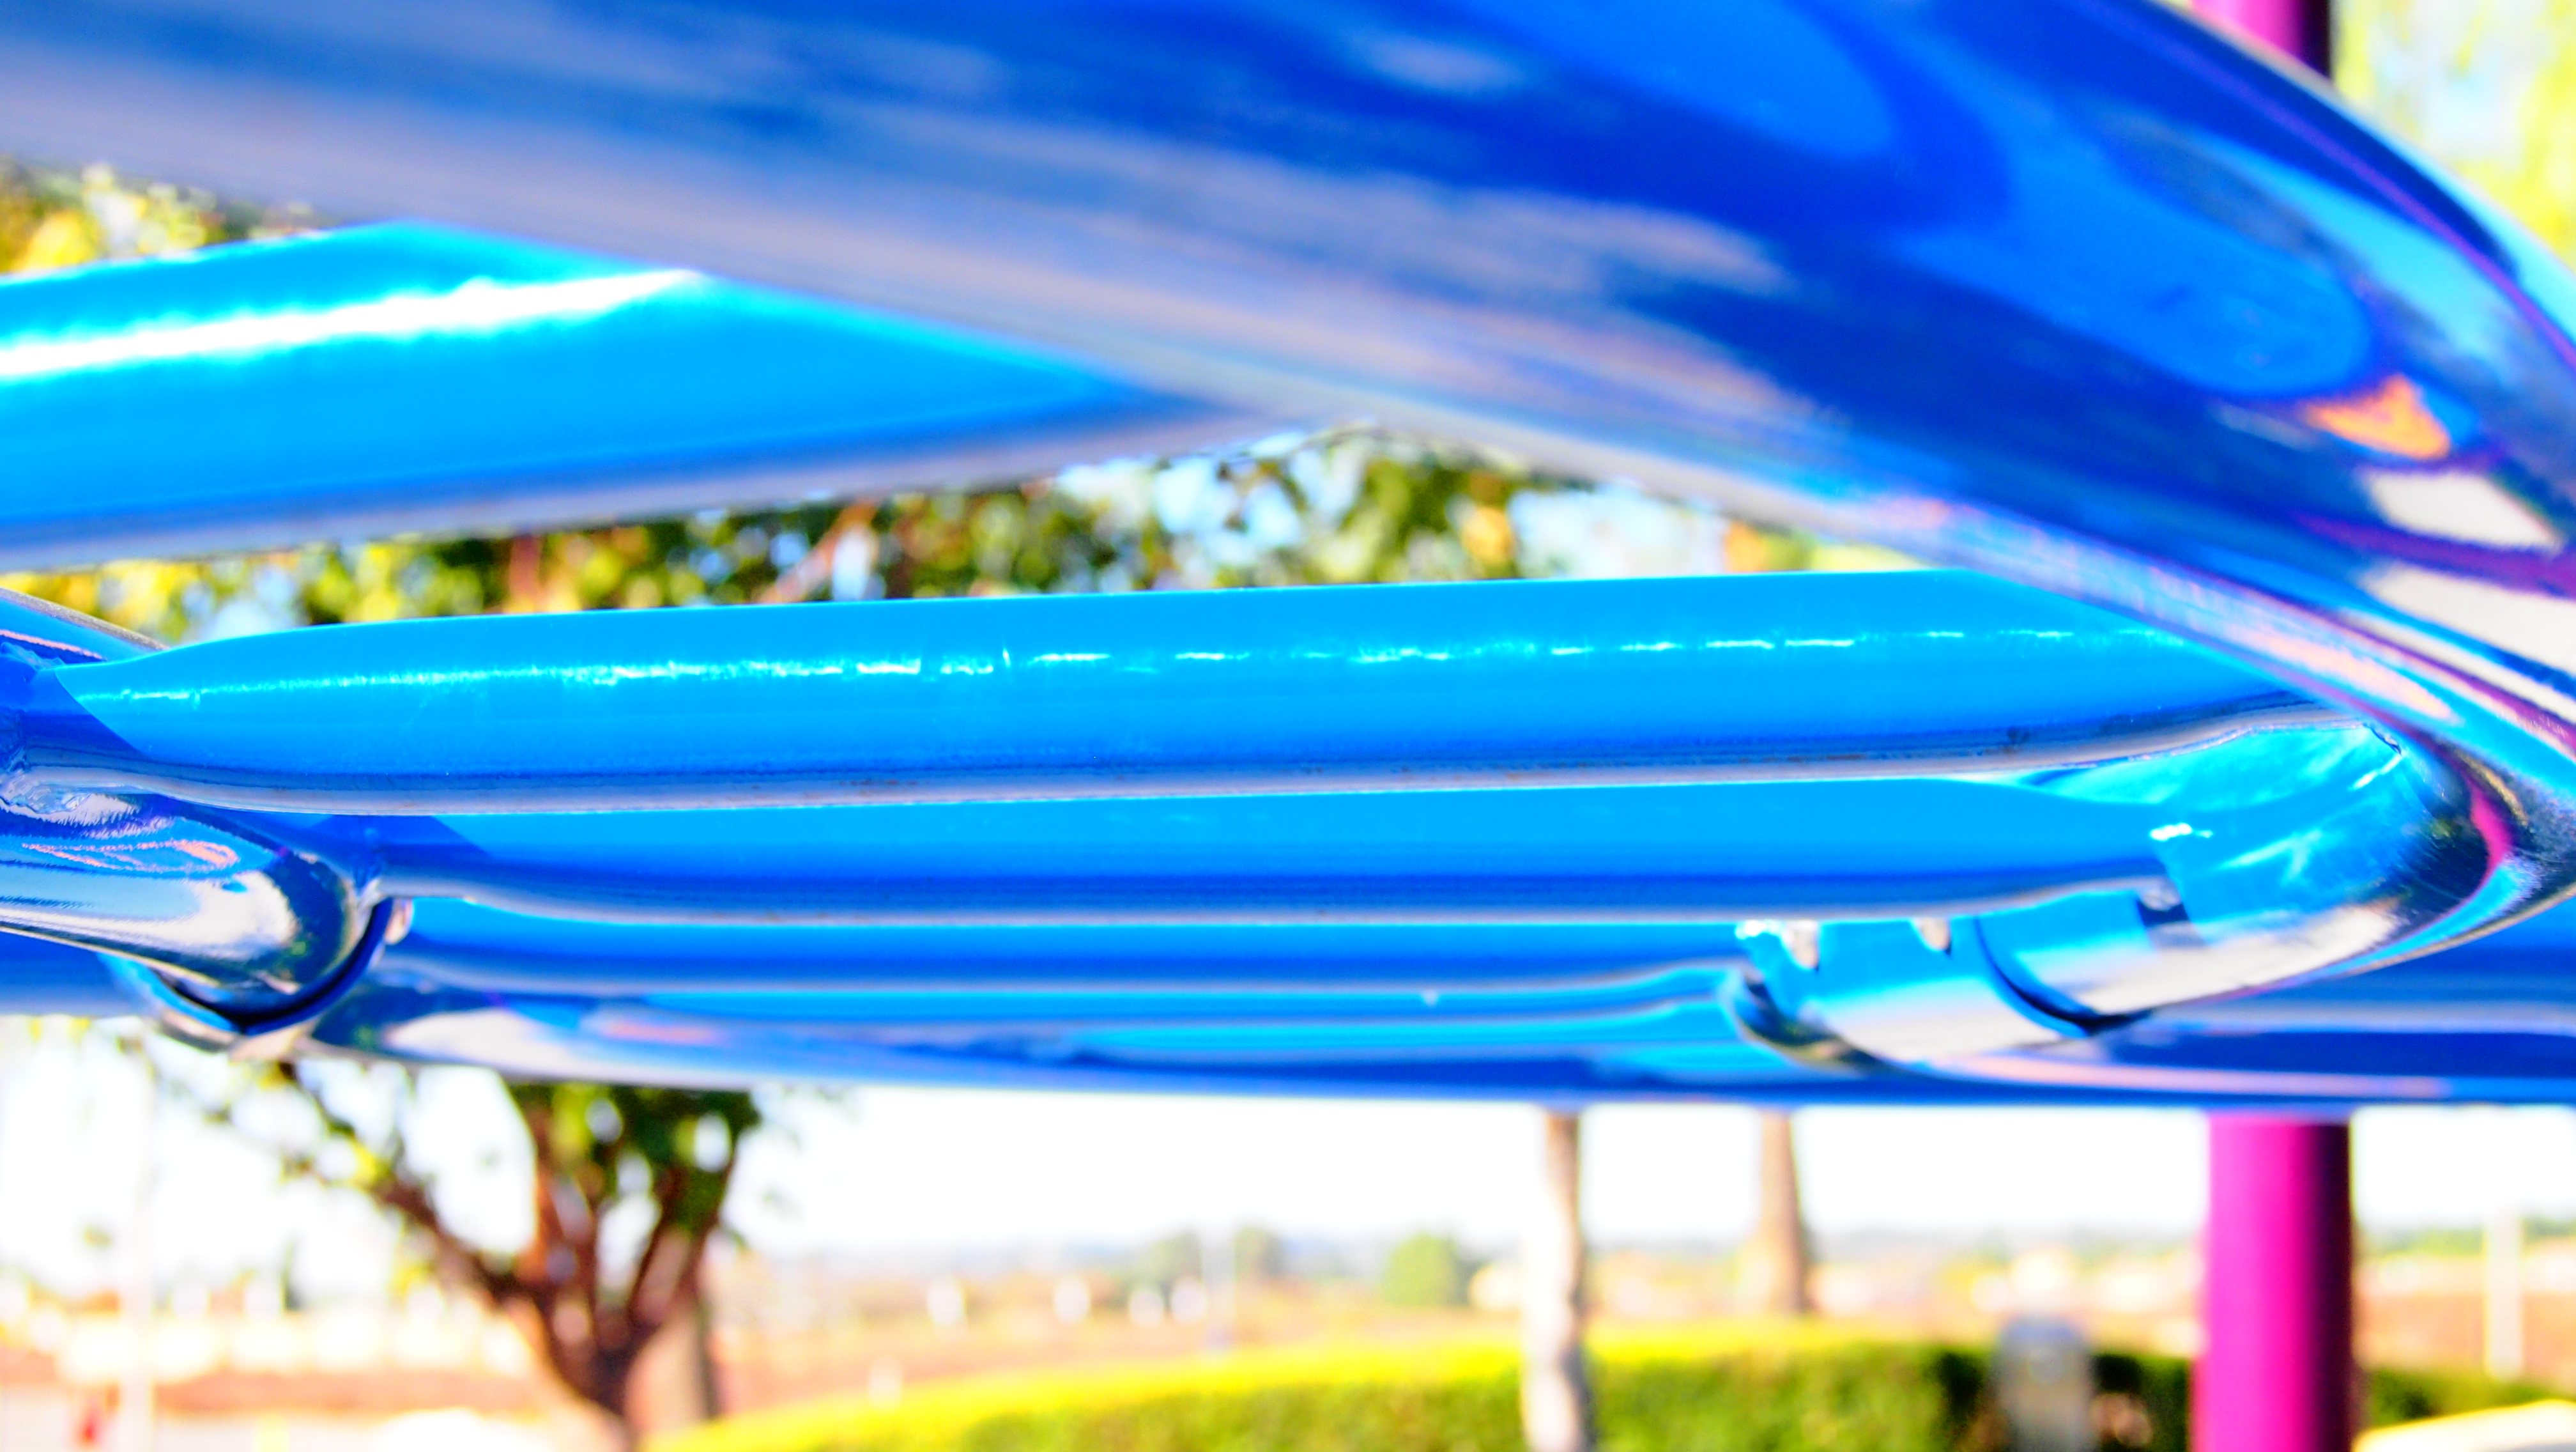
balloon, bar, vehicle, color, park, surfboard, child, blue, monkey, creativecommons, playground, surfing equipment and supplies